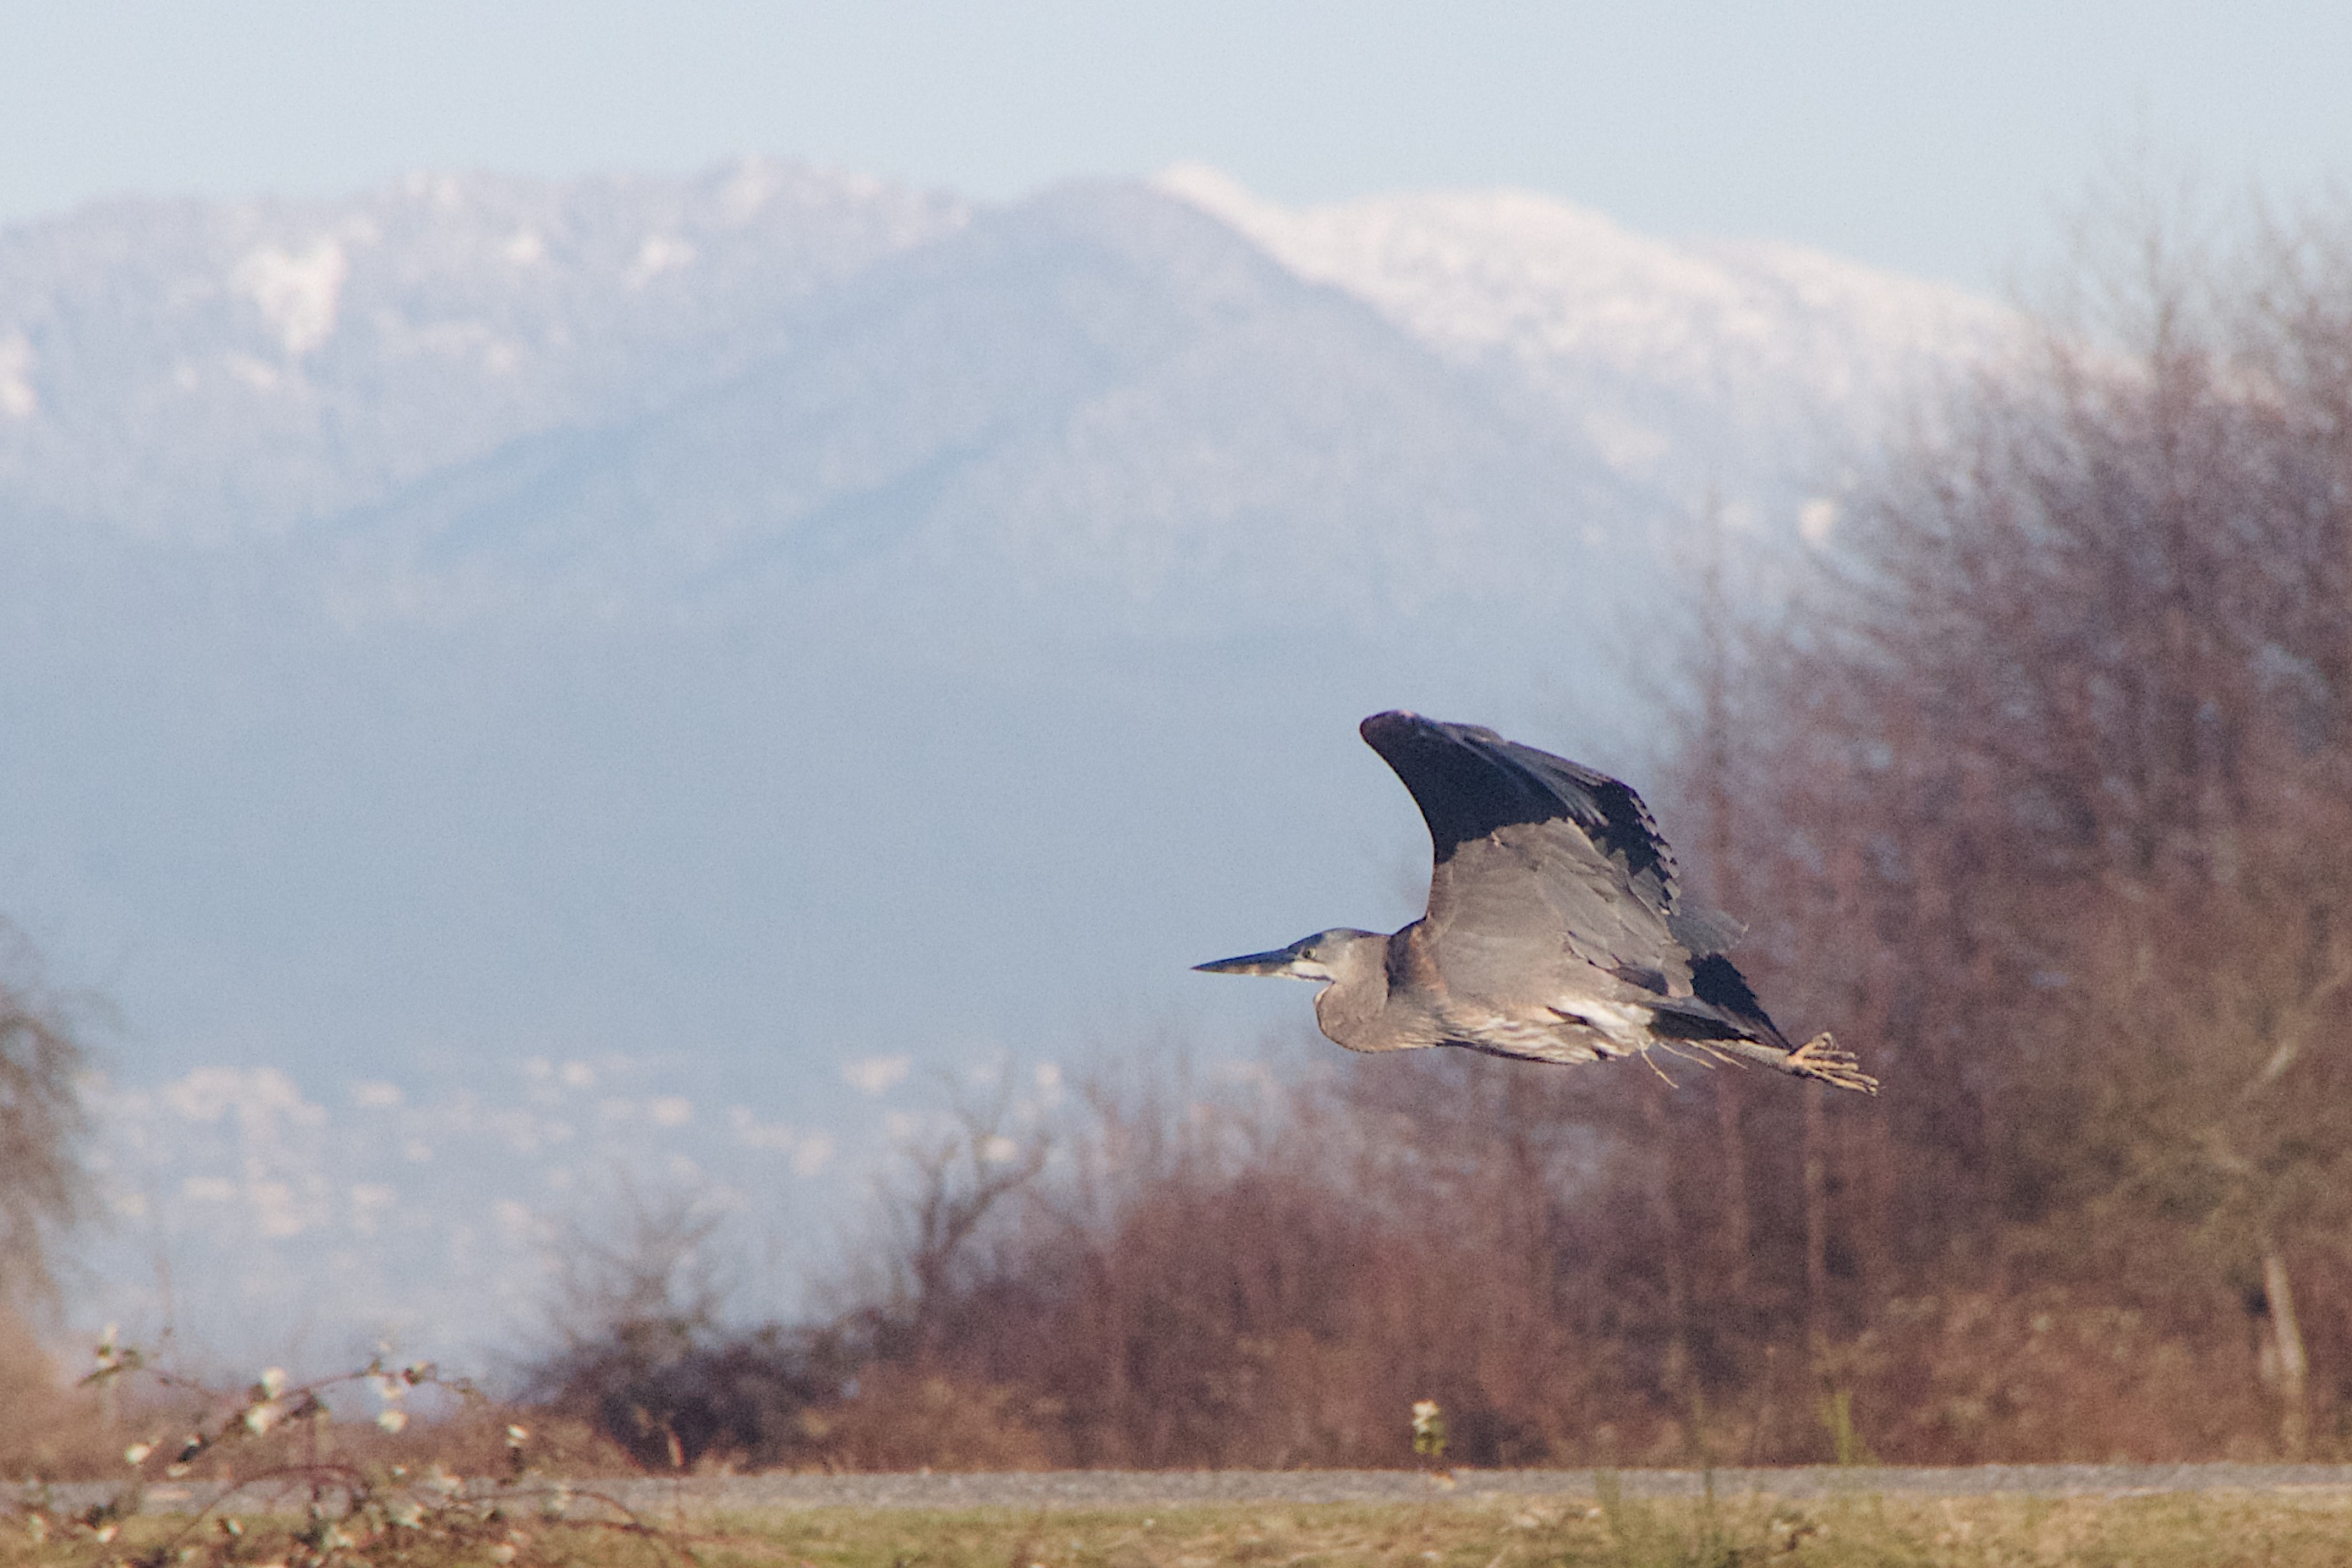
bird, prairie, wildlife, fauna, vertebrate, heron, perching bird, animal migration, crane like bird